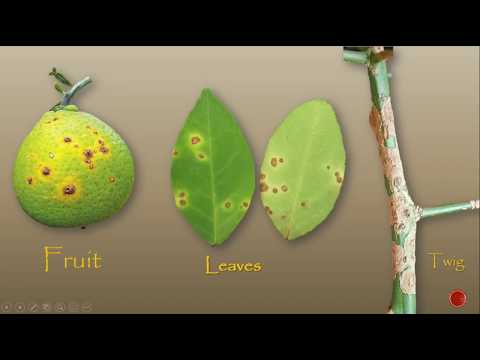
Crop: grape
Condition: downy_mildew